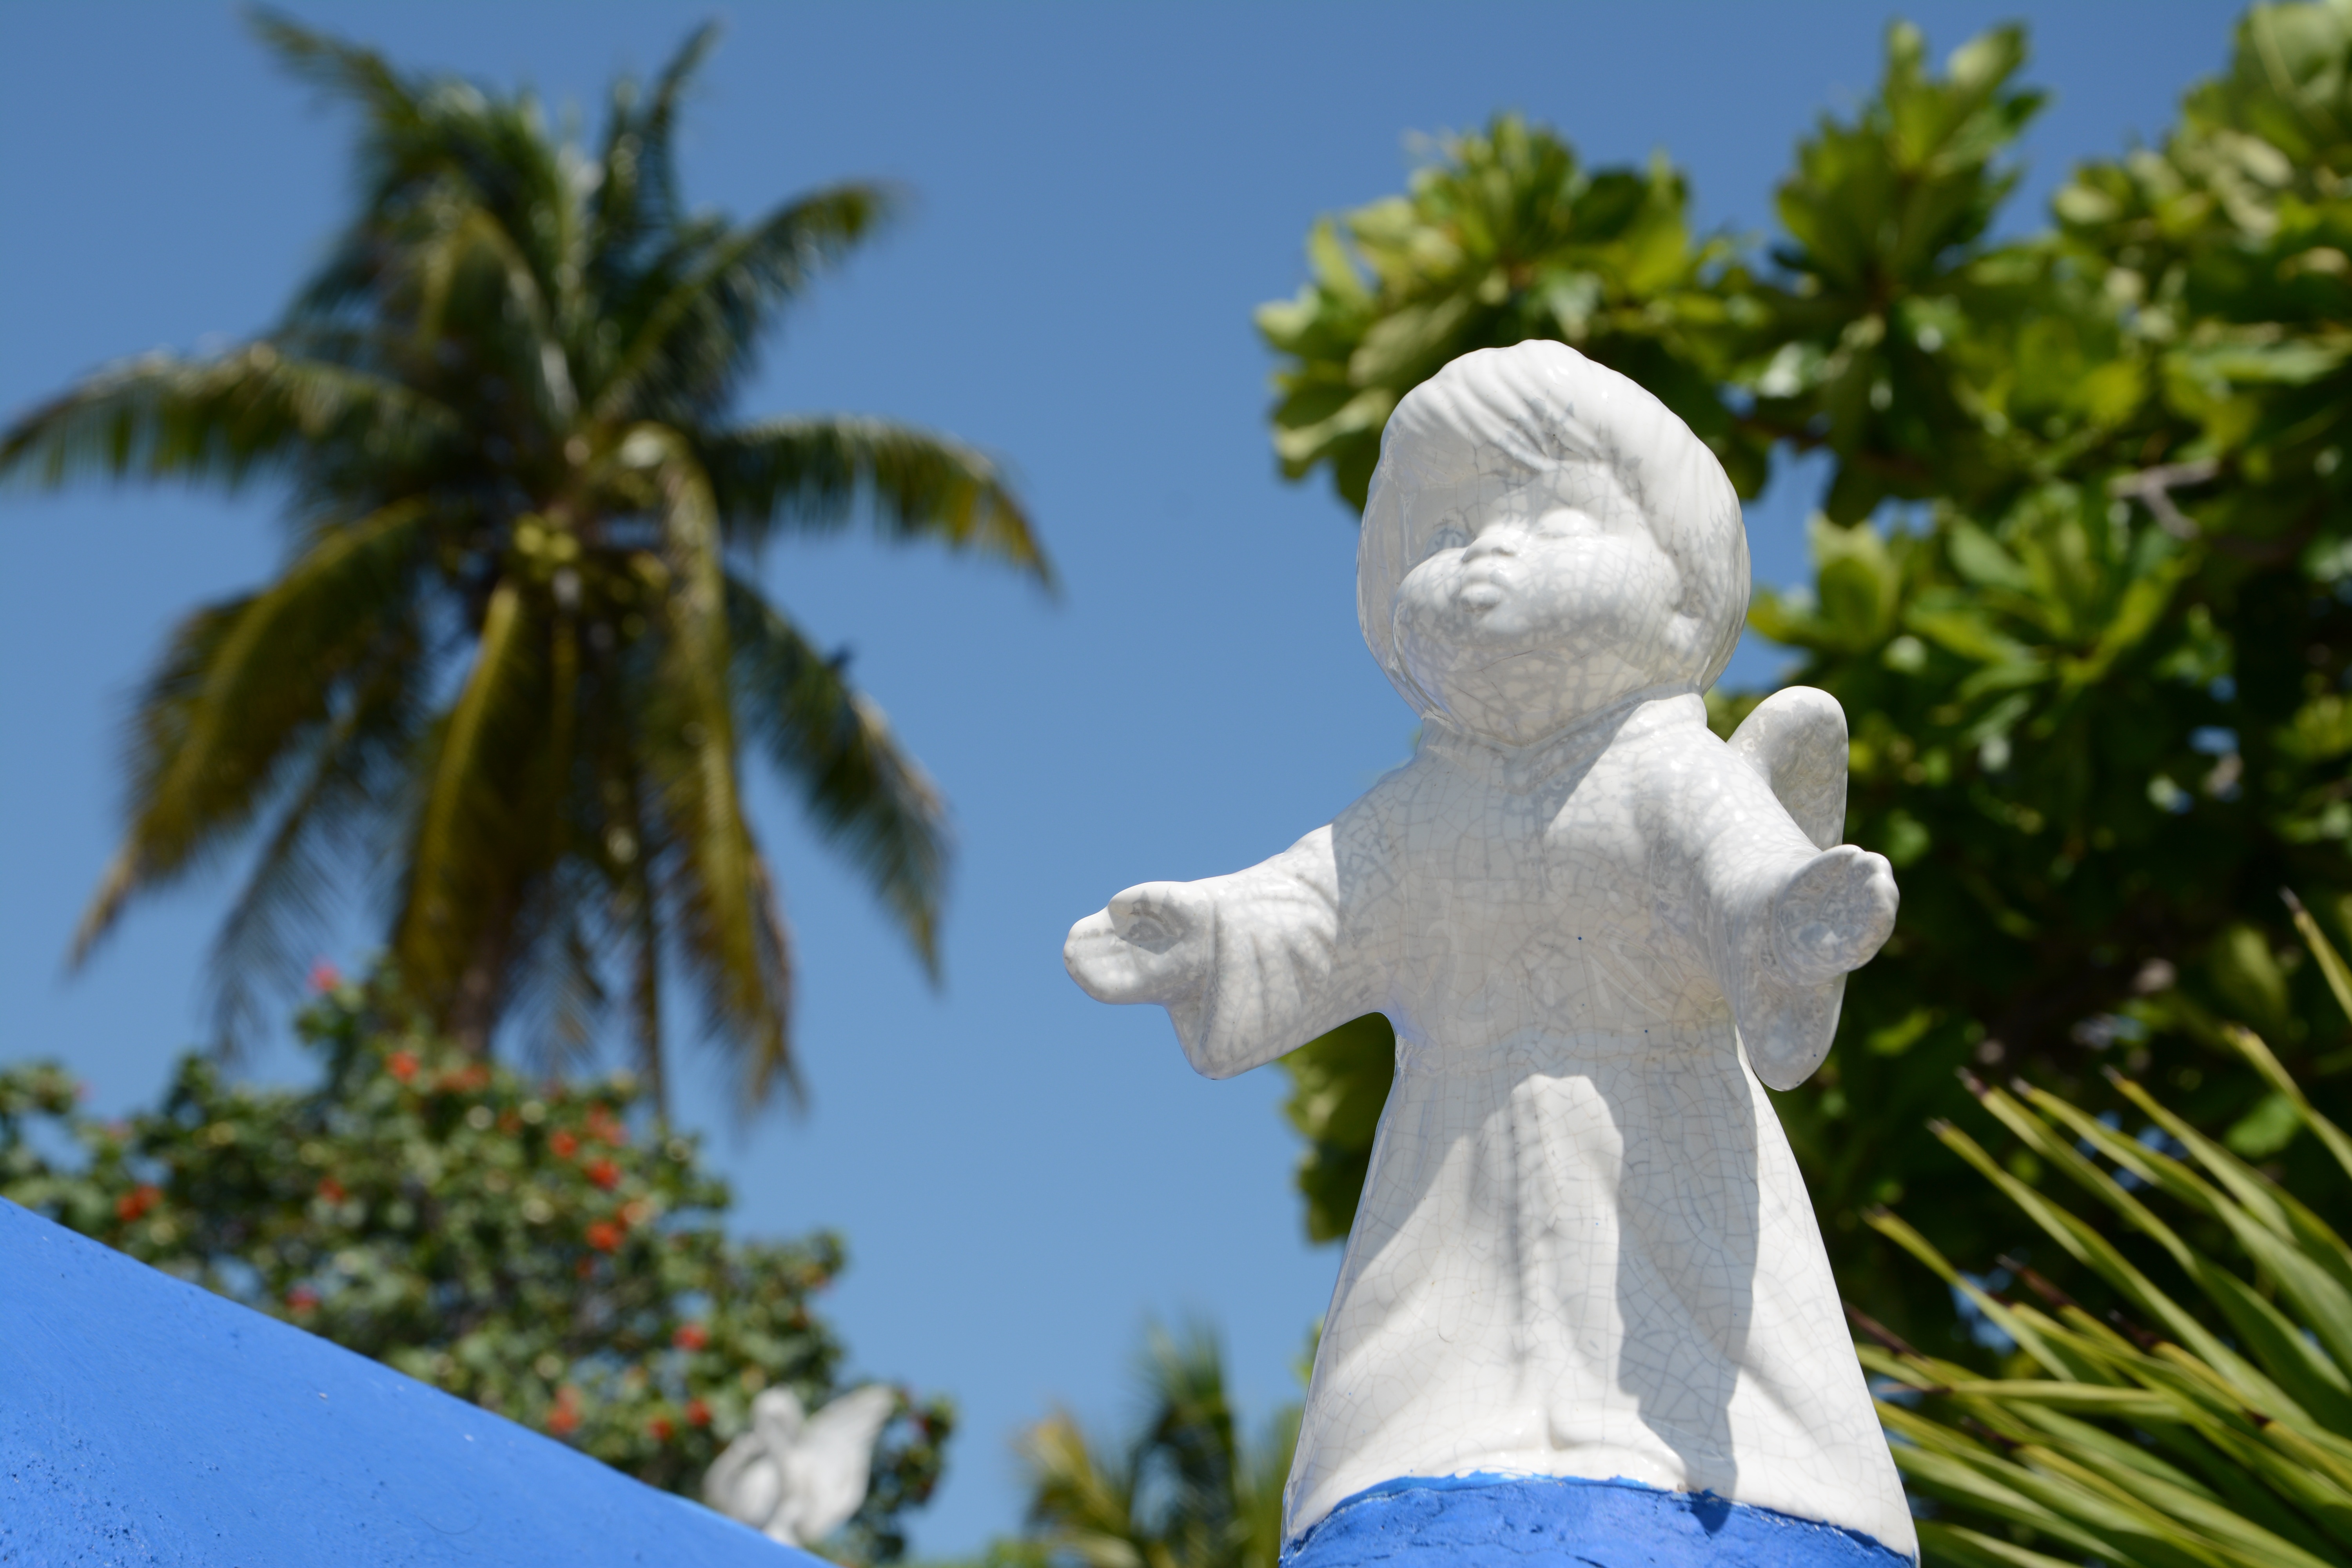
tree, grass, branch, plant, leaf, flower, monument, statue, green, religion, botany, blue, rest, garden, grave, sculpture, angel, art, escultura, catolico, catolic